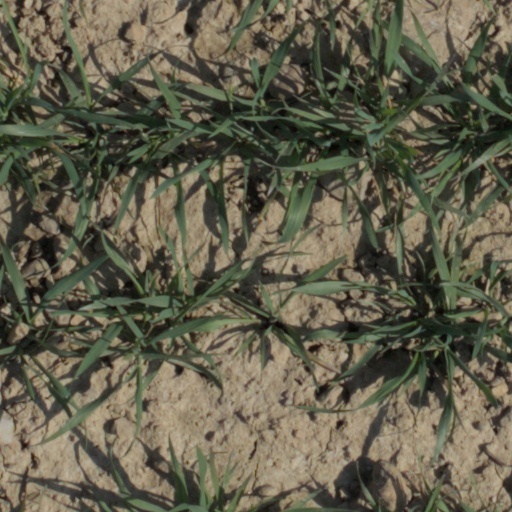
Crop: wheat